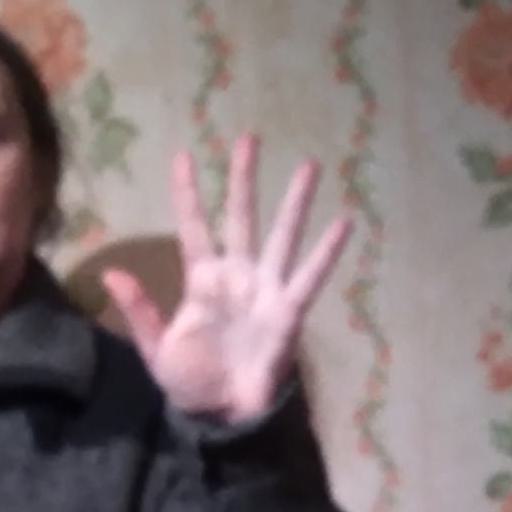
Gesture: palm